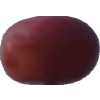
Label: pink_grape